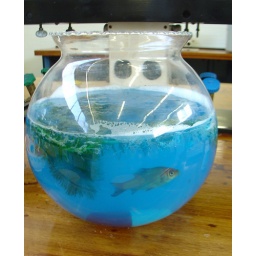
An ethics issue in the making, a student brought in gold fish suspended in blue curacao gelatin.